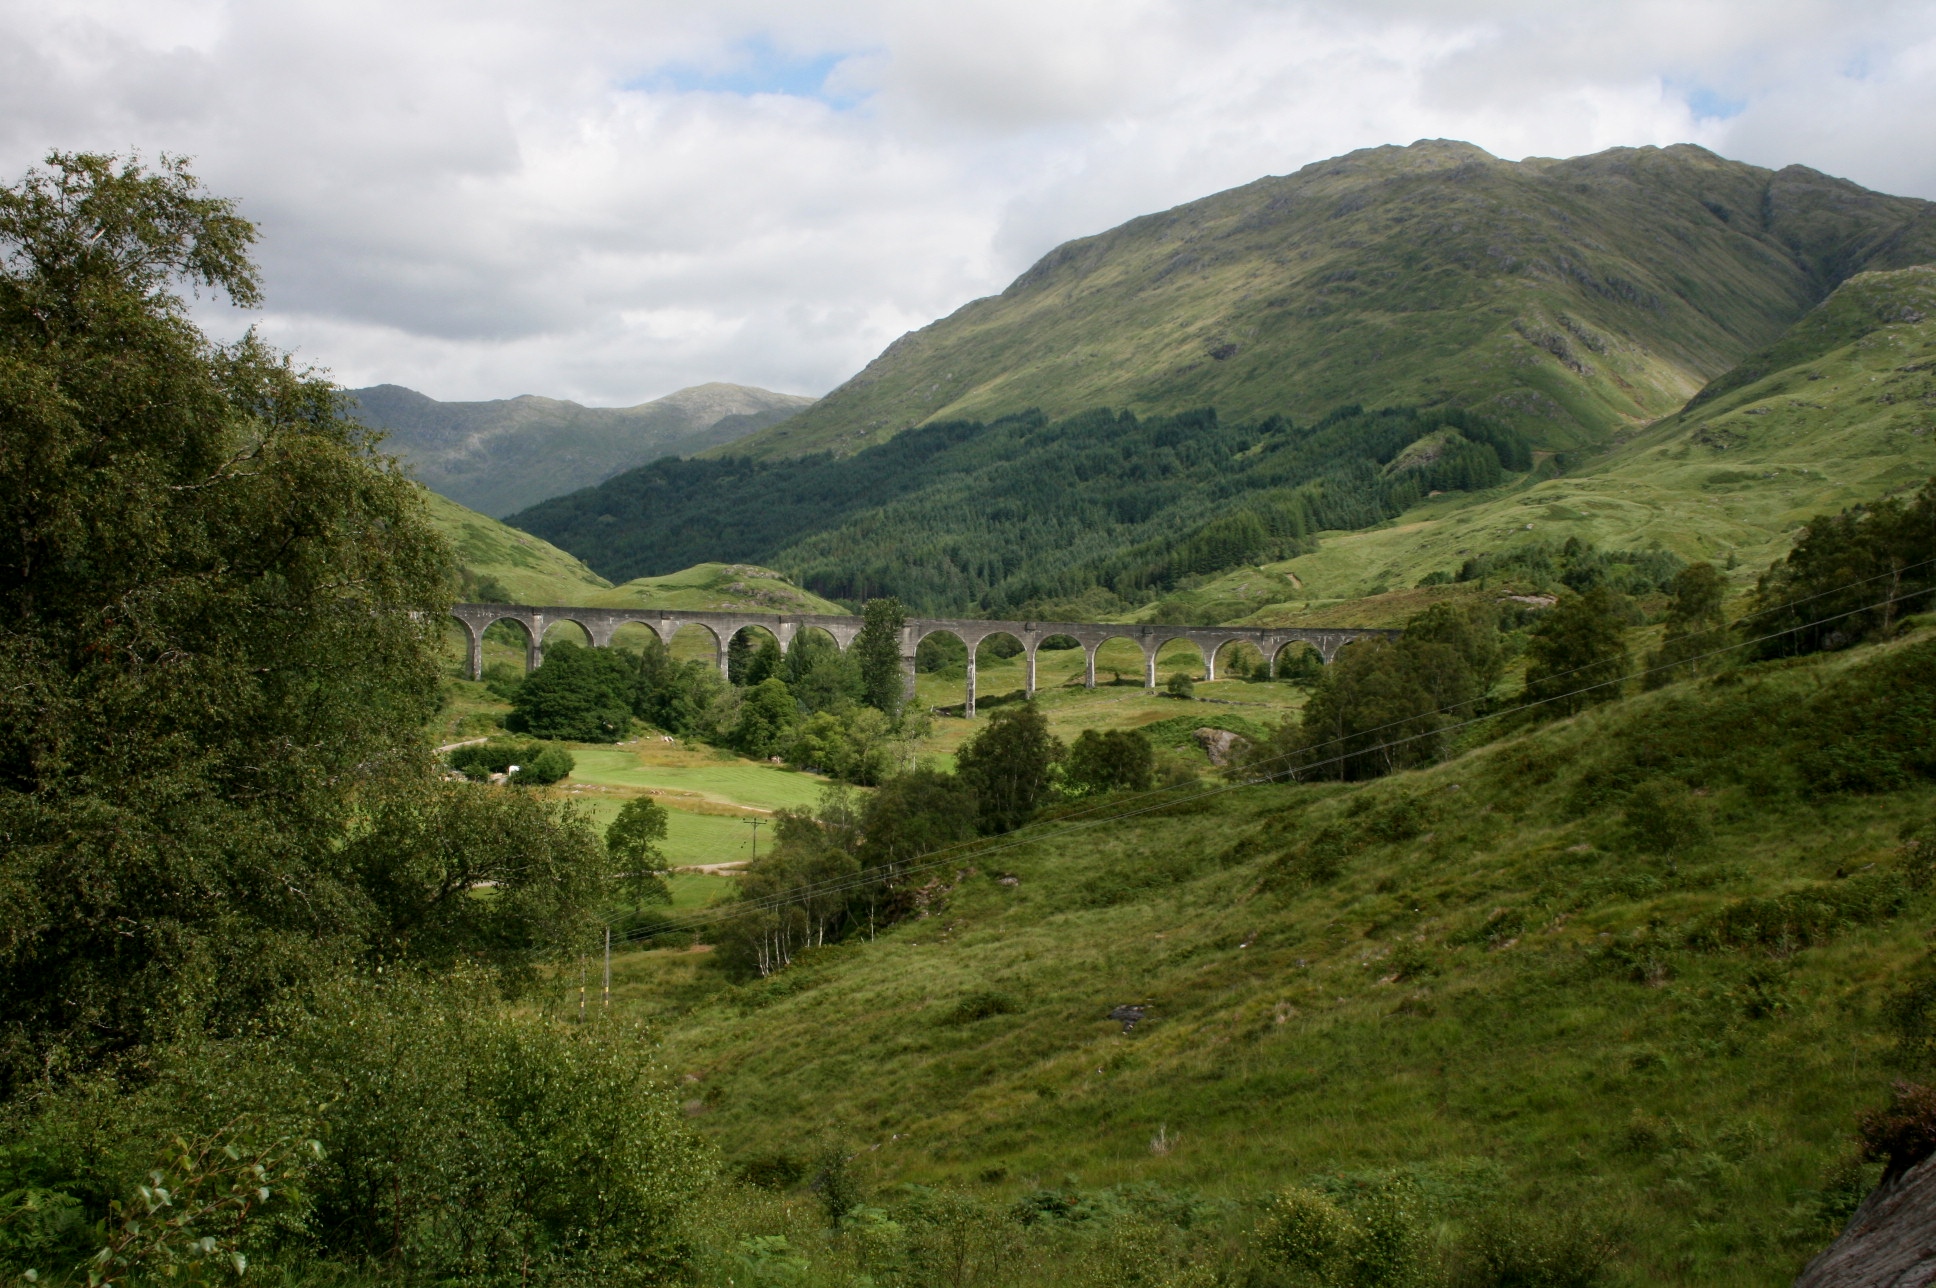
natural, cloud, sky, mountain, plant, natural landscape, highland, tree, terrain, mountainous landforms, plain, slope, grassland, landscape, grass, hill, meadow, valley, mountain range, road, cumulus, plateau, massif, pasture, forest, geology, prairie, fell, temperate broadleaf and mixed forest, jungle, ridge, lake district, village, chaparral, shrubland, plantation, tropical and subtropical coniferous forests, field, valdivian temperate rain forest, farm, mountain pass, mountain village, ranch, escarpment, alps, reservoir, trail